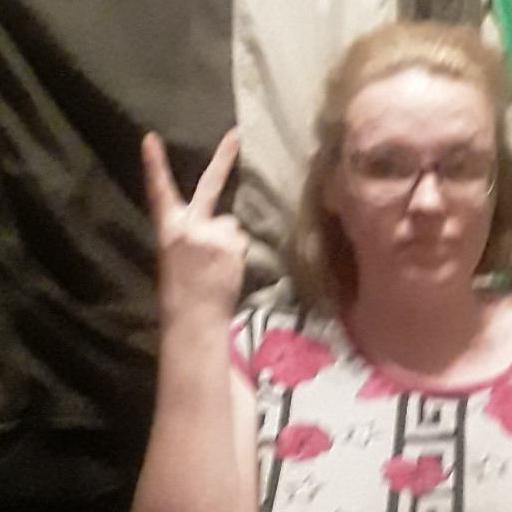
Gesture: peace_inverted